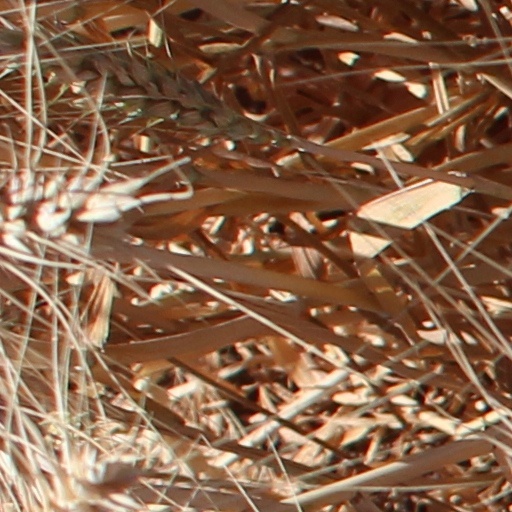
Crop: wheat